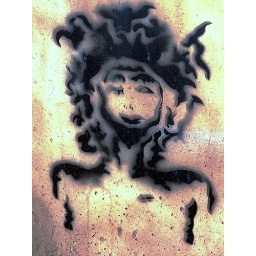
Spray-painted on a door window in Adams Morgan.